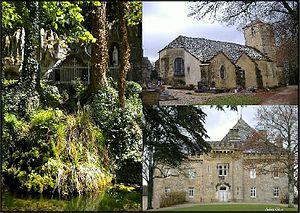
Photo montage réunissant les sites notables de la commune.
Frontenay est une commune française située dans le département du Jura, en région Bourgogne-Franche-Comté.